Millicent Taplin

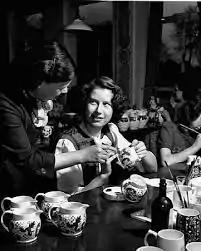
Millicent Taplin at Wedgwood

Millicent (Millie) Jane Taplin (1902–1980) was a British designer and painter of ceramics who spent most of her career at Josiah Wedgwood and Sons (1917–1962). She was trained in painting by Alfred and Louise Powell, and supervised Wedgwood's ceramics painters. She became a designer of decorative patterns in 1929 and by the mid-to-late 1930s was one of the company's main designers, although she did not design pottery shapes. She was one of only two working-class women to become a successful ceramics designer before the Second World War. Her tableware designs were exhibited by Wedgwood at Grafton Galleries in London in 1936, and several of her designs are now on display at the V&A Museum. Her design "Strawberry Hill", with Victor Skellern, was awarded the Council of Industrial Design's Design of the Year Award in 1957.